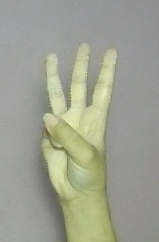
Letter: thaa